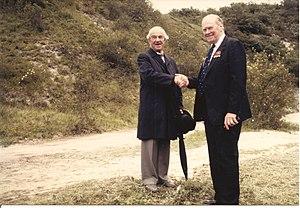
Werner Flos (à gauche) et R.V. Jones se serrent la main lors des portes ouvertes de 1987. [Photo Yves Le Maner]